West Surrey Racing

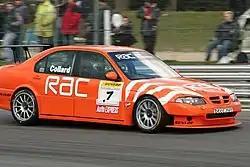
Rob Collard in a Team RAC MG

After a brief hiatus WSR returned to the BTCC late in the 2001 season running the works MG team. 2000 runner-up Anthony Reid and Warren Hughes were signed to drive for the British marque, and despite only contesting six races Reid took a victory in the penultimate race of the year (the only non-Vauxhall win of 2001). The 2002 season saw the team continue with Reid and Hughes in addition to running Colin Turkington and Gareth Howell in a 'satellite' independent MG squad backed by the pop group Atomic Kitten. MG finished second in the manufacturers' and teams' championships, and Reid was the top driver, coming fourth overall. In 2003 "Team Atomic Kitten" was dropped, and the MG works team expanded to three cars to accommodate Turkington, although MG slipped to third at the end of the season behind Vauxhall and Honda. The 2004 BTCC season saw the team lose official MG backing but they continued running Reid and Turkington to some success: the drivers finished fourth and sixth respectively overall, Reid took the Independent's title and WSR claimed third in the team's championship. A single car was entered for Rob Collard in 2005, in which he took his first win at Knockhill.